Franciszek Ptak

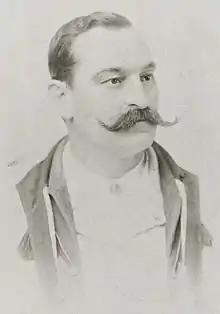

Franciszek Ptak (30 August 1859 – 29 July 1936) was a Polish peasant, innkeeper, politician and publisher active in the peasant movement, who was a member of the Diet of Galicia and Lodomeria between 1908 and 1913.